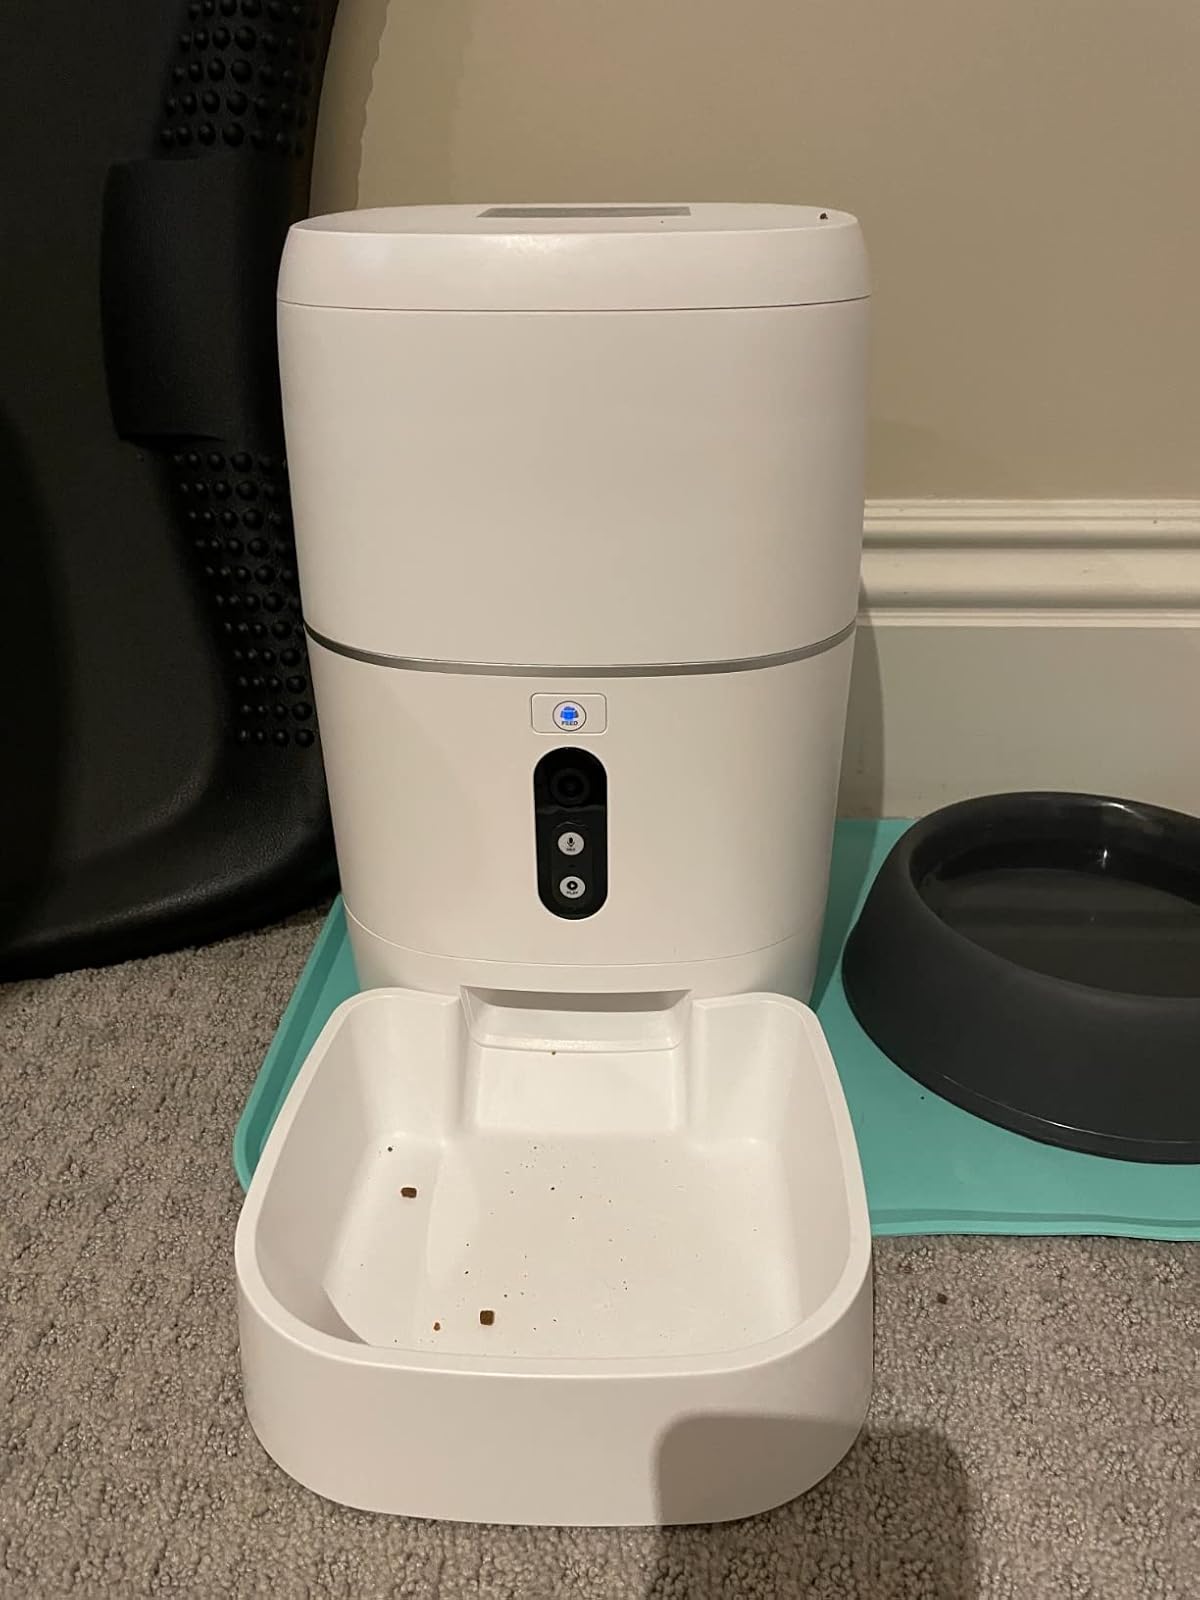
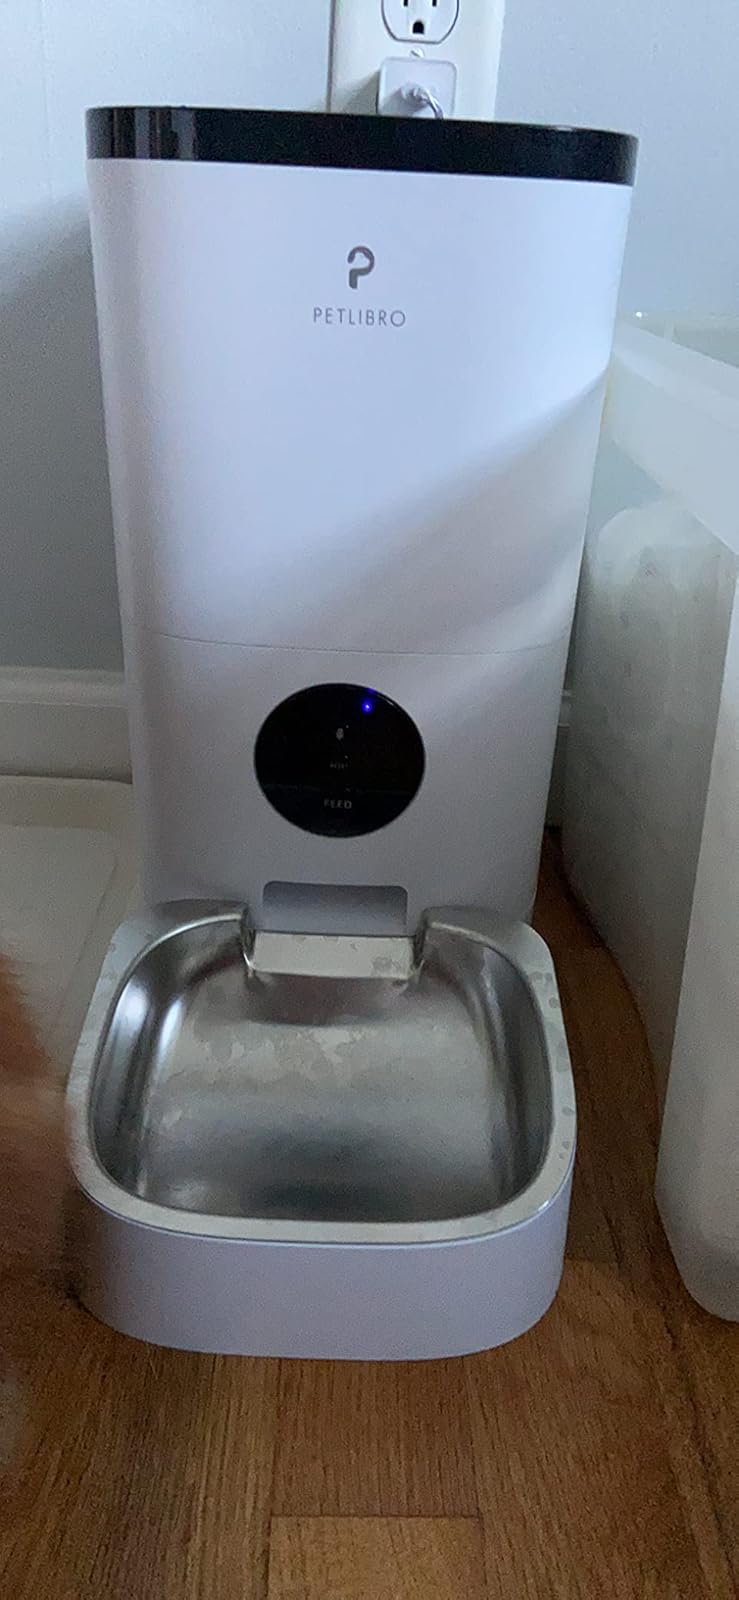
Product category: items_feeder
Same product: no